List of number-one singles of 2017 (Ireland)

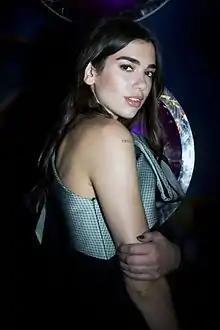
Dua Lipa spent eight weeks at number one with "New Rules".

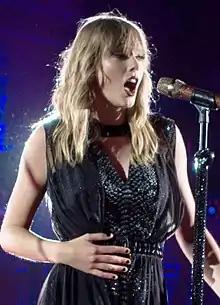
Taylor Swift gained her first number one with "Look What You Made Me Do".

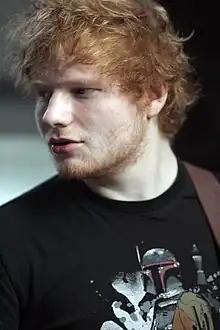
Ed Sheeran had three number ones in 2017 with "Shape of You", "Galway Girl" and "Perfect", he also spent a total of 20 weeks at number one.

The Irish Singles Chart ranks the best-performing singles in Ireland, as compiled by the Official Charts Company on behalf of the Irish Recorded Music Association.